Rail transport in the Isle of Man

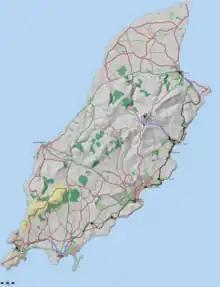
Map of main railways in the Isle of Man

The lines listed in the table are or have been open to the general public. Most of the major lines had/have "Manx Standard Gauge" of .